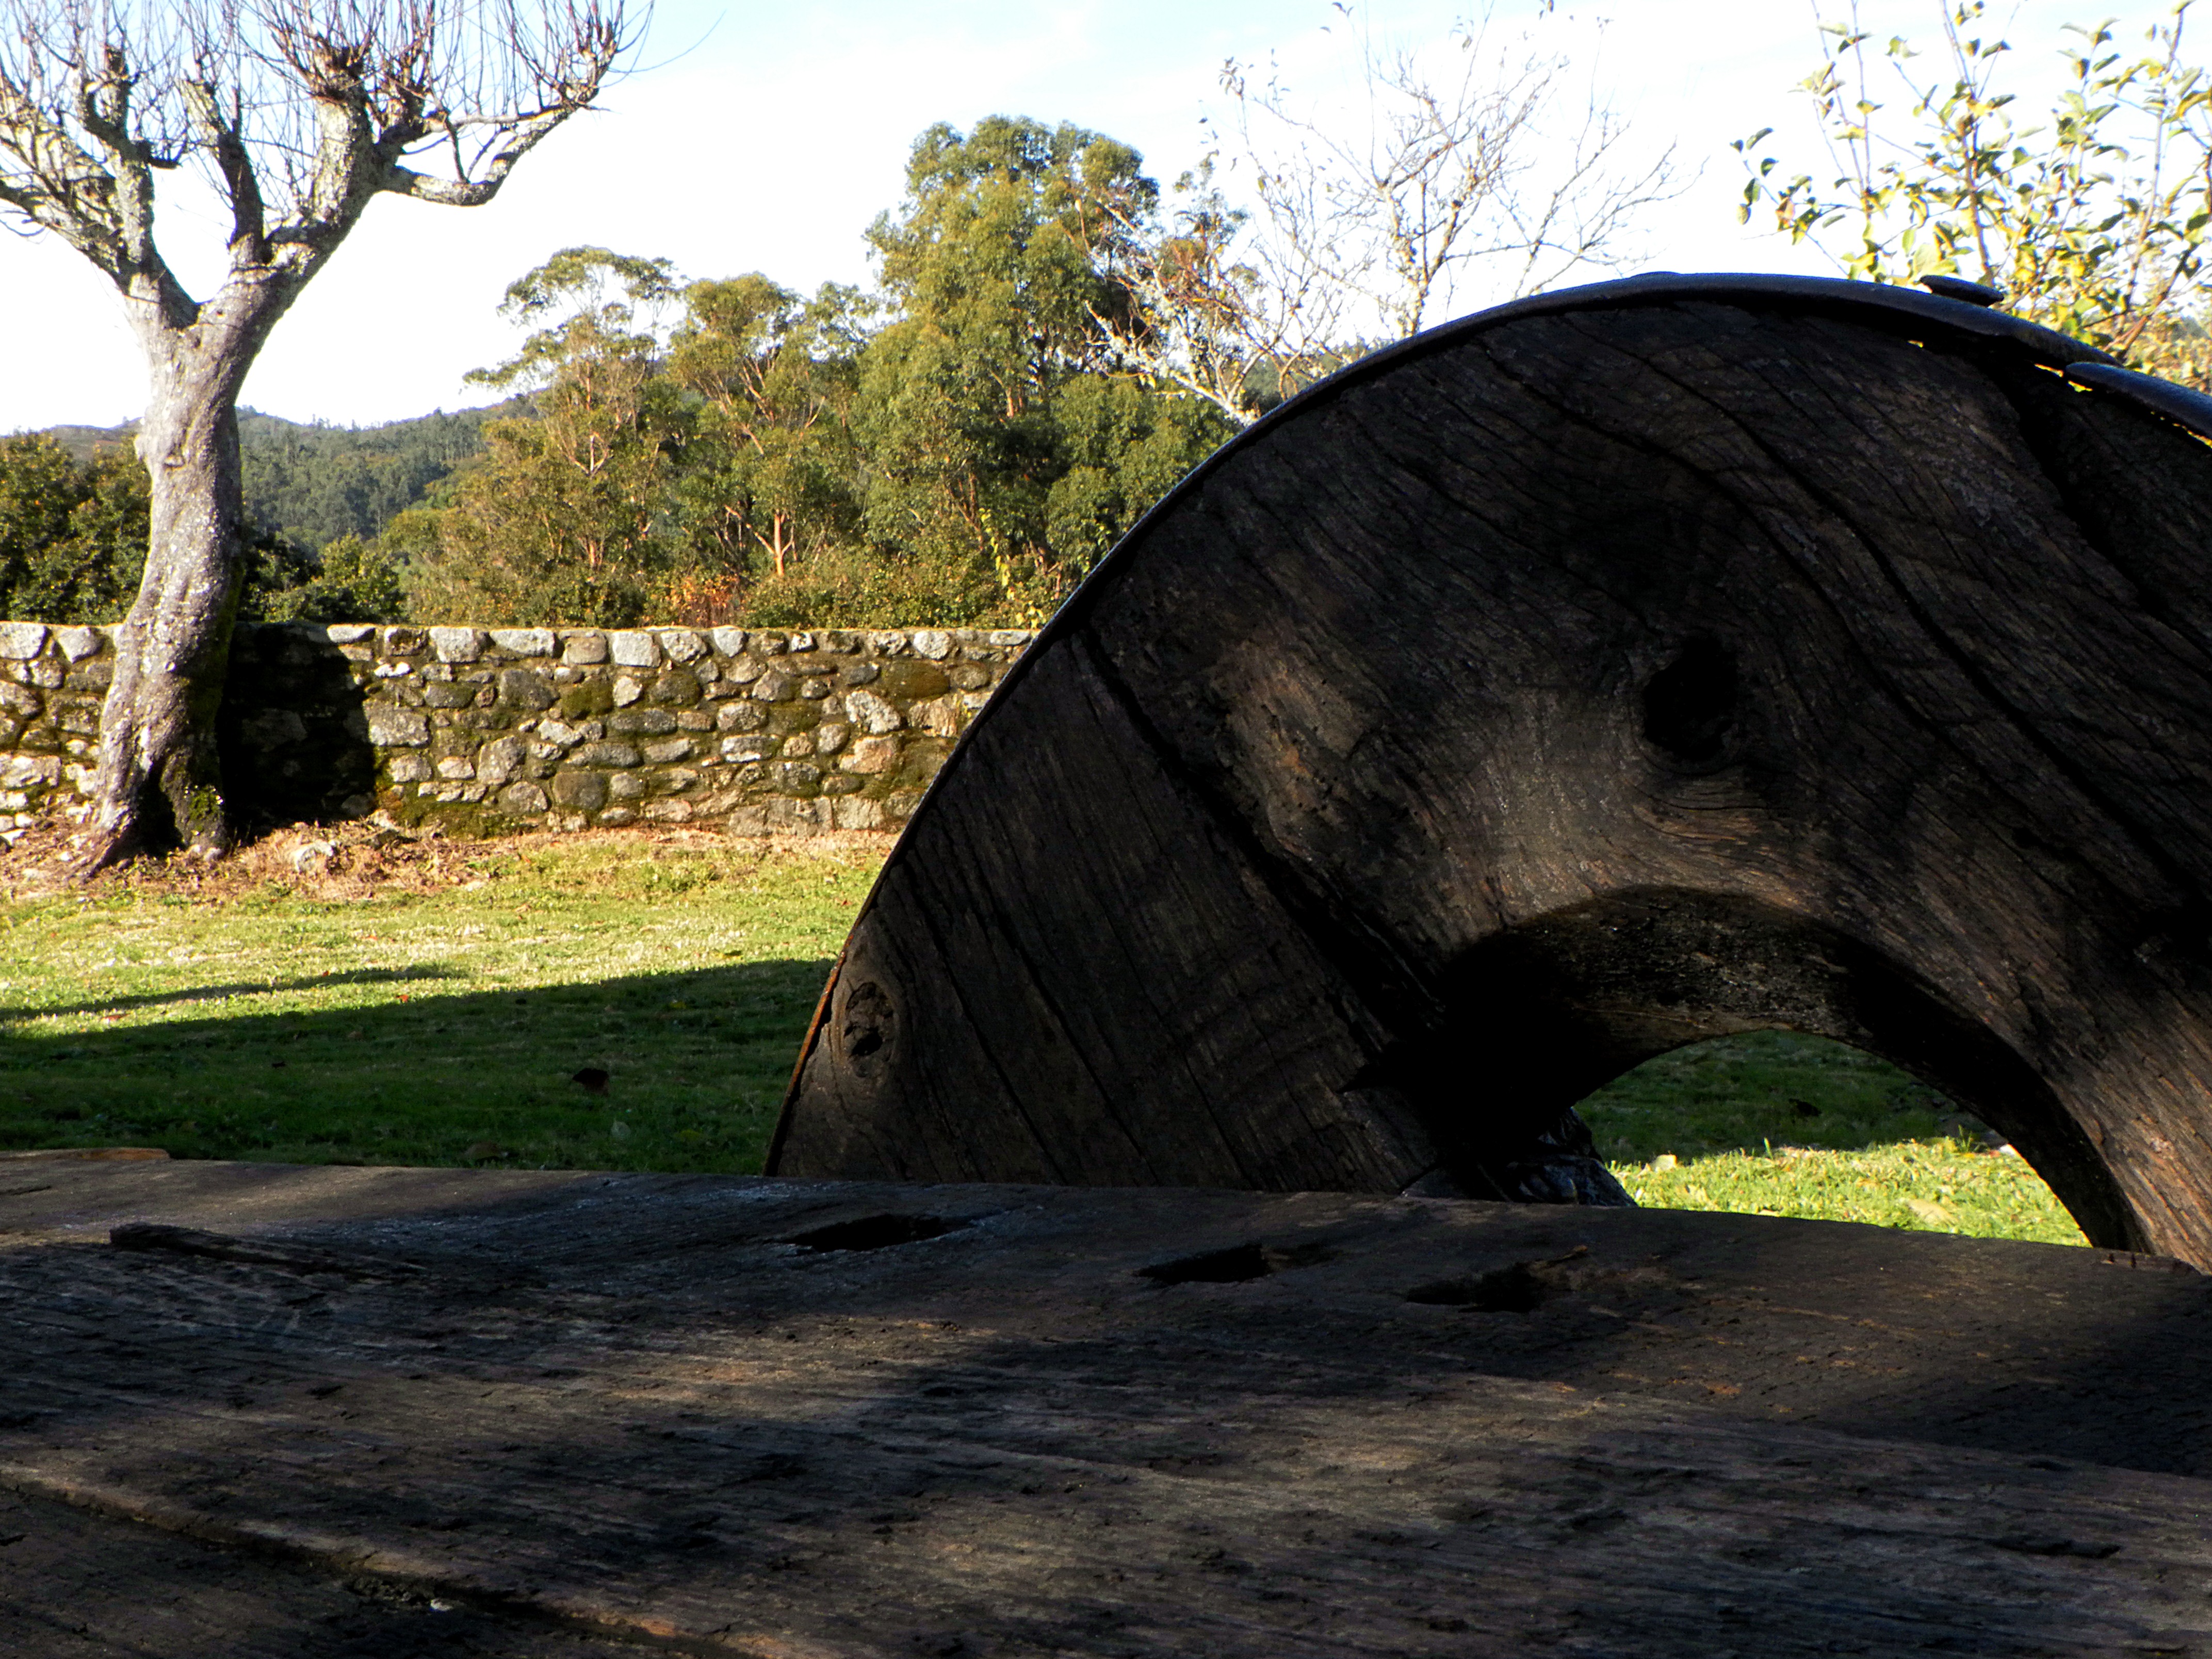
tree, nature, wildlife, zoo, fauna, spain, galicia, pontevedra, espana, ggl1, canoneos500d, cotobade, valongo, ruralgalicia, rural area